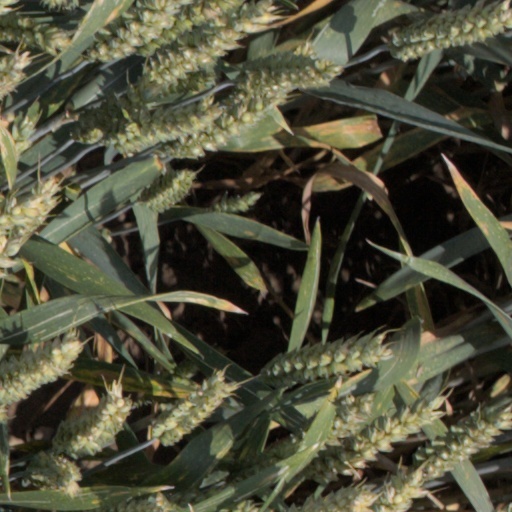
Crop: wheat